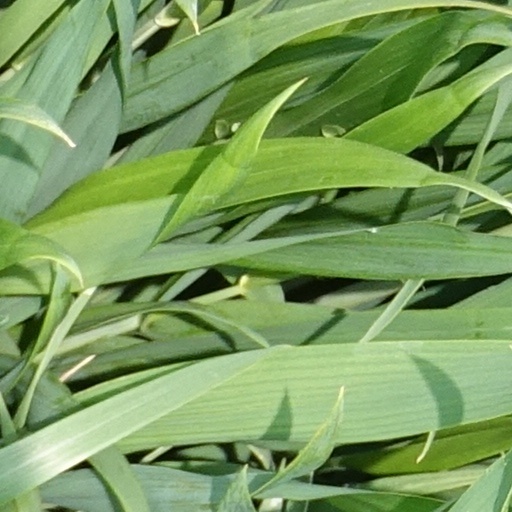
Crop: wheat